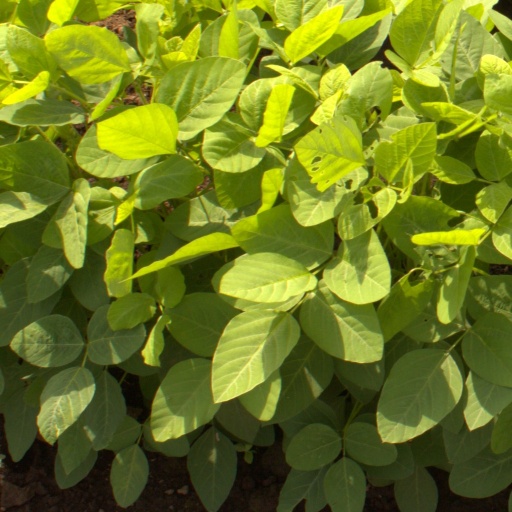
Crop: soybean